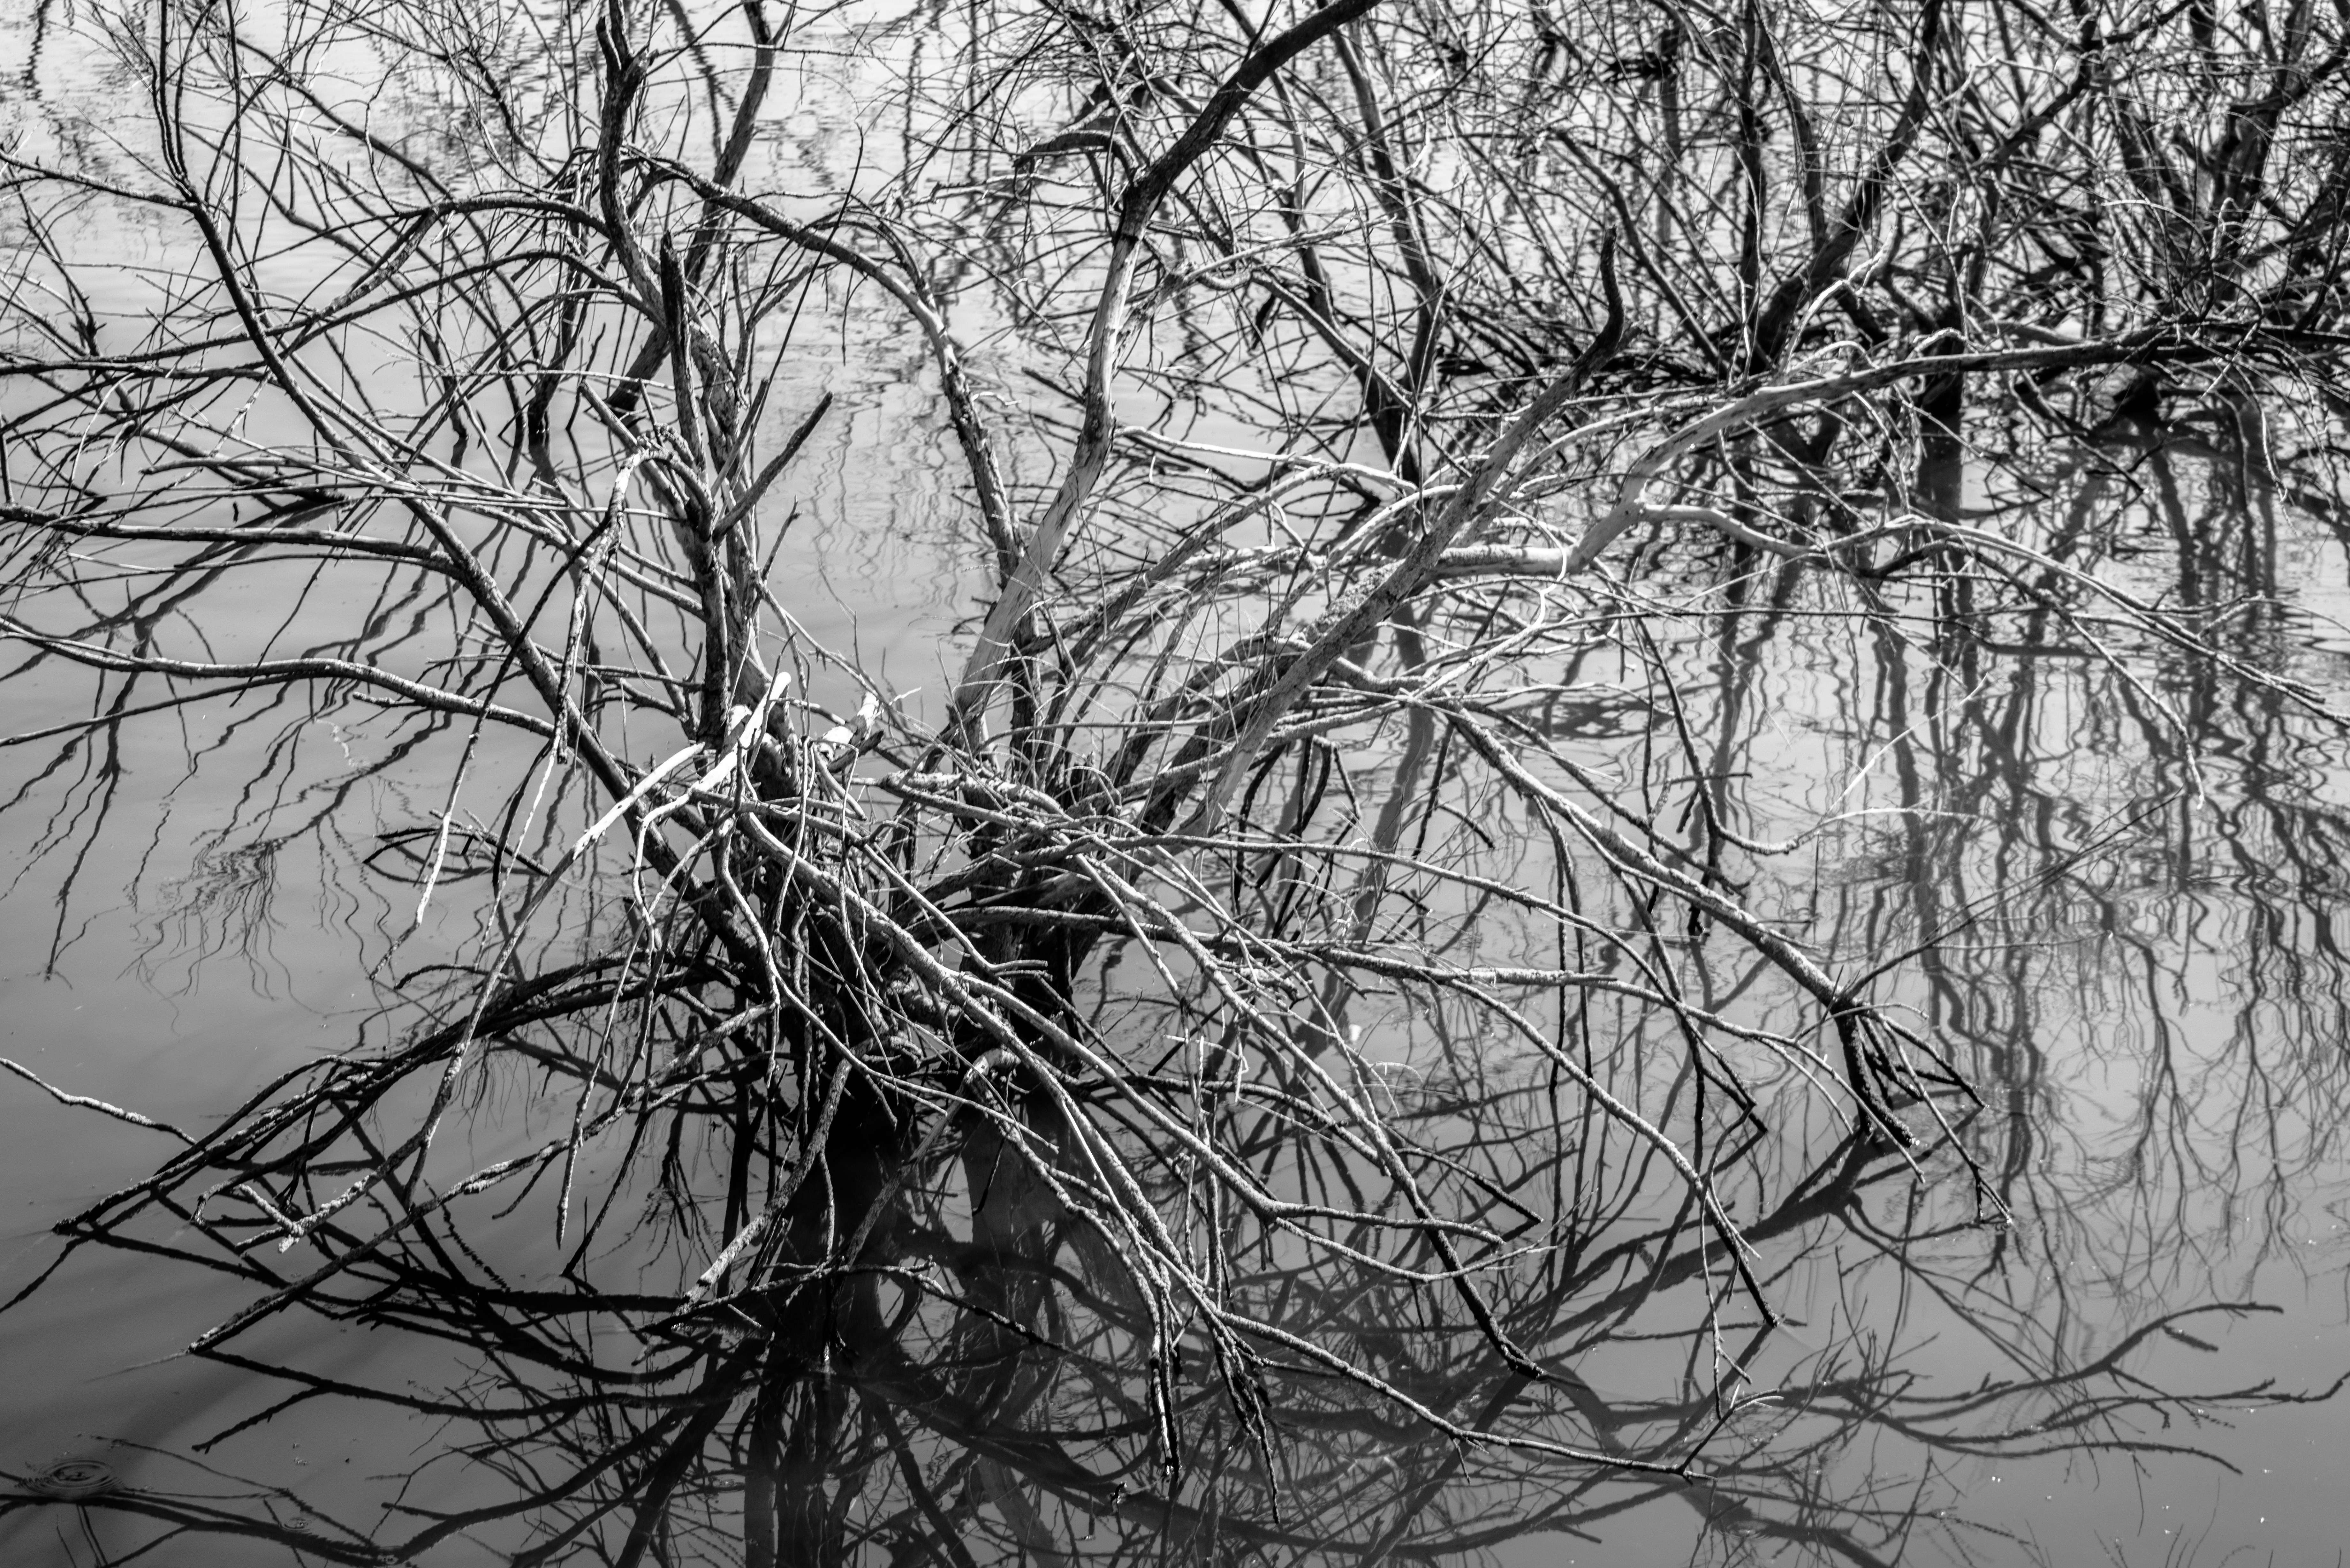
landscape, tree, water, nature, branch, snow, winter, light, black and white, plant, sky, lake, frost, river, summer, green, reflection, fishing, park, weather, reservoir, monochrome, season, twig, blue sky, spain, moor, duck, day, laguna, afternoon, b w, monochrome photography, atmospheric phenomenon, woody plant